Joshua Anderson Hague

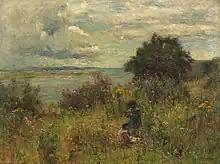
Summer Flowers by Joshua Anderson Hague

Joshua Anderson Hague (1850–1916) is recognized as an important Victorian painter of scenery in the Welsh countryside. He was a founding member and vice president of the Royal Cambrian Academy of Art.